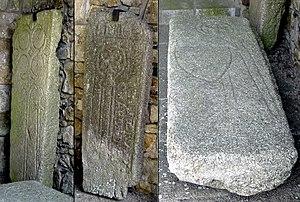
Stèles, chapelle Saint-Anne, Le Pallet, Loire-Atlantique, France.